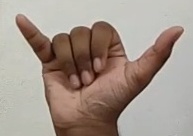
ASL sign: Y